Athanasius the Meteorite

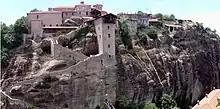
The Monastery of Great Meteoron

Athanasius therefore left for the highest rock, called the "Meteor," and accepted with him only those monks who were most capable of leading a very austere life. In 1356, he organized the community by giving it a cenobitic monastic rule, following the Typikon of the monasteries of Mount Athos. A church was built and dedicated to the Transfiguration of the Lord. The foundation of the monastic community was protected and sponsored by the local lord Simeon Uroš, based in nearby Trikala, who that same year proclaimed himself Emperor of Serbs and Greeks following the death of Stefan Dušan. This monastery later also became known as the Monastery of Great Meteoron. It attracted many monks, and its fame spread throughout Christians in the broader region. It was also said that Athanasius had acquired the gift of prophecy and predicted the failed siege of Thessalonika by the Ottomans in 1372. He died in 1380.